Temporal (video game)

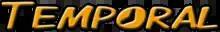

Temporal is a freeware videogame featuring platform and puzzle elements. The game was created by Israeli developer Oren Bartal using the Allegro library.